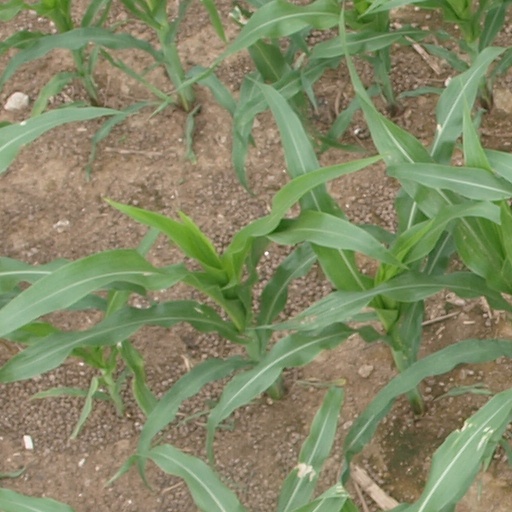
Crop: maize; corn